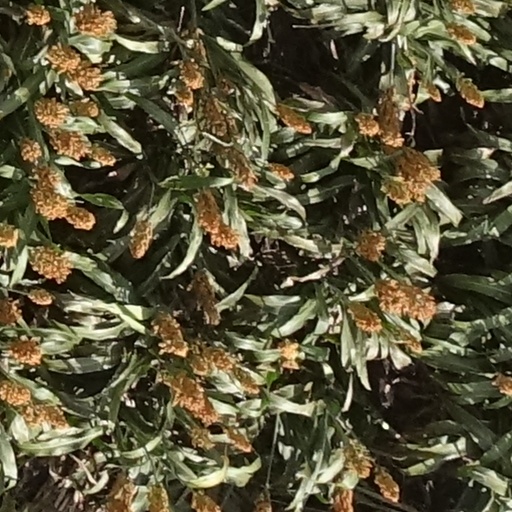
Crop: sorghum